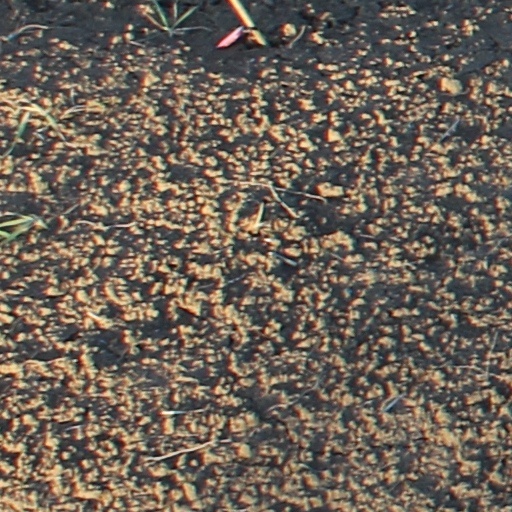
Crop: wheat